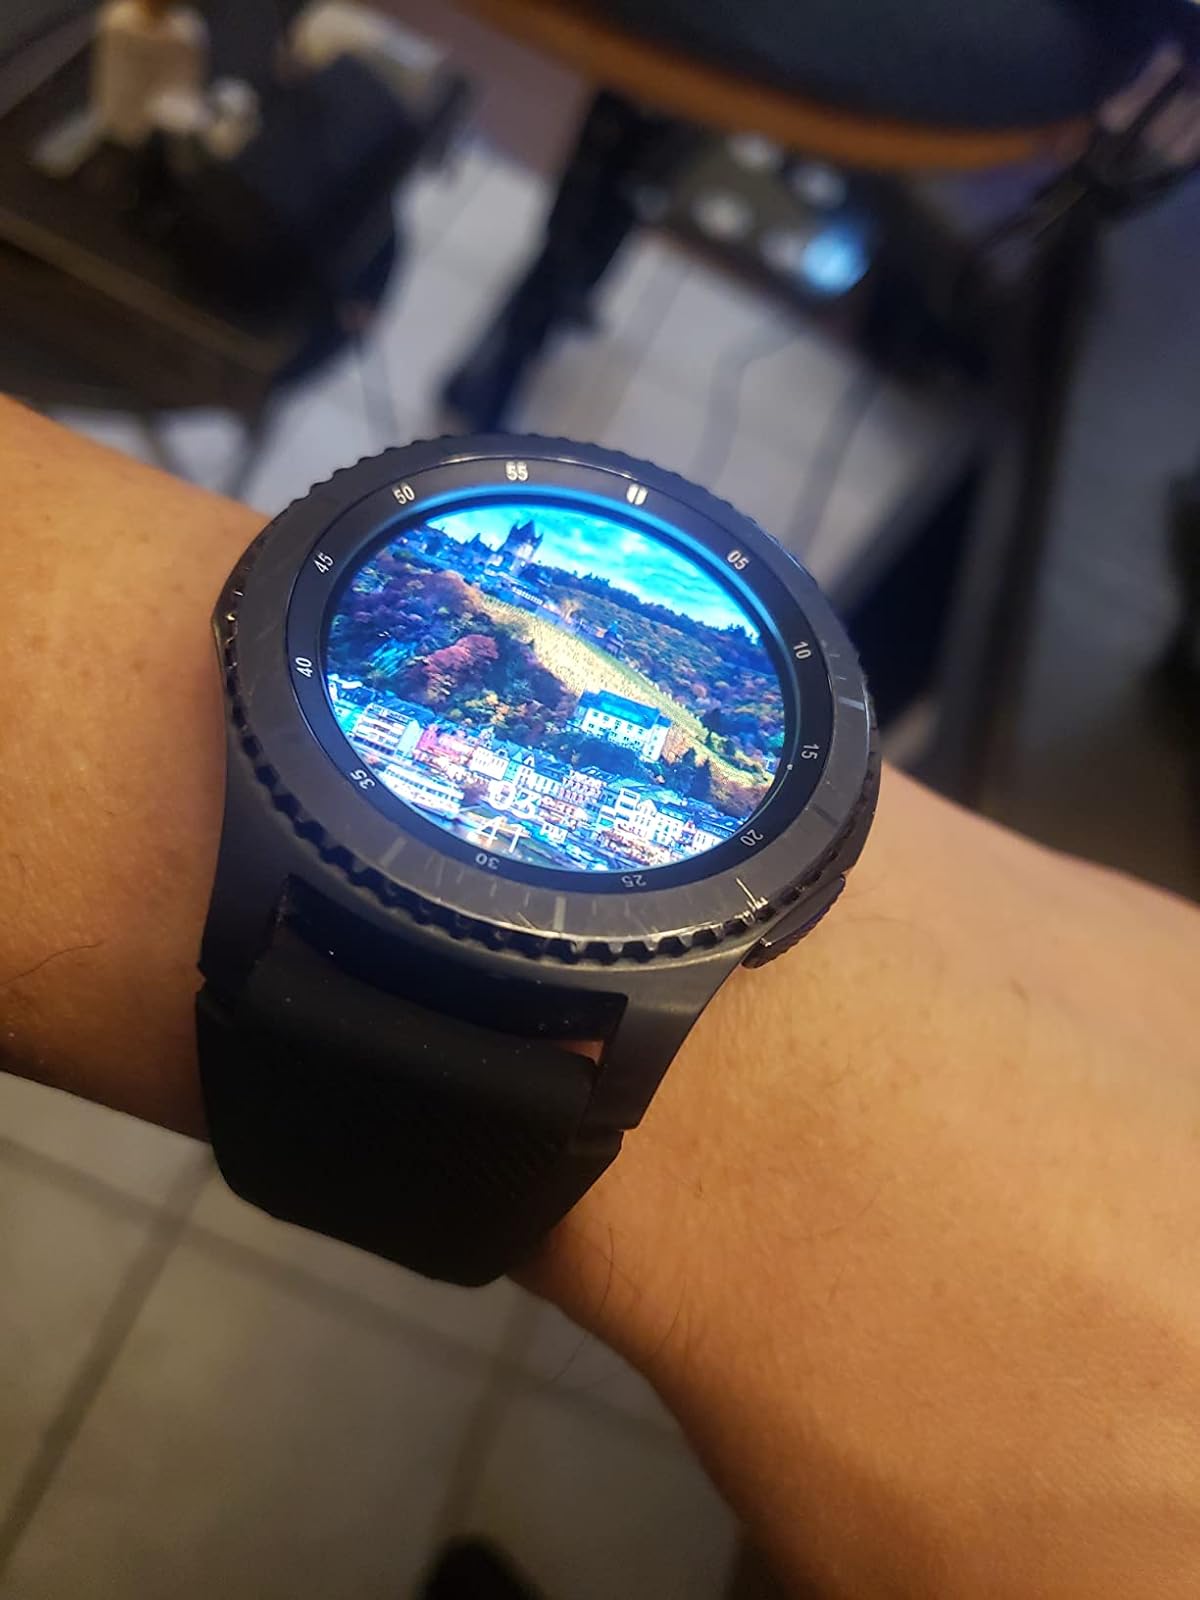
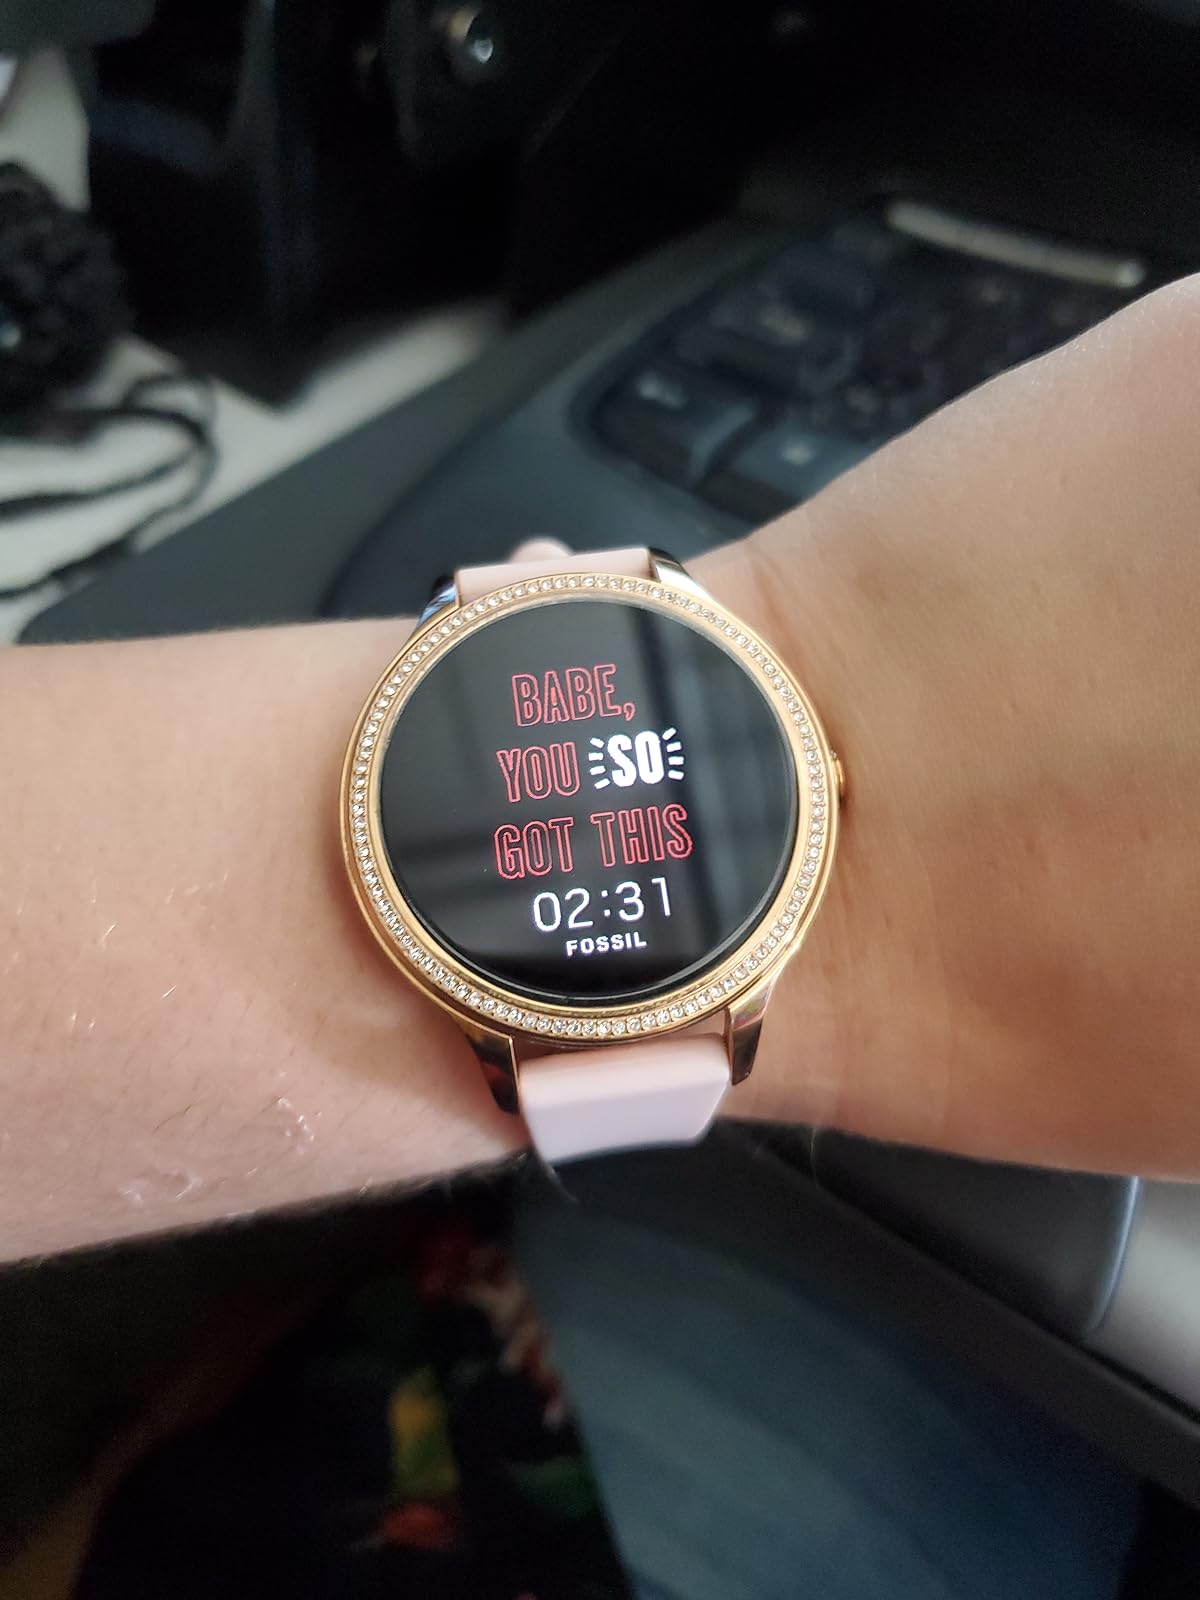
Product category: smartwatch
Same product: no